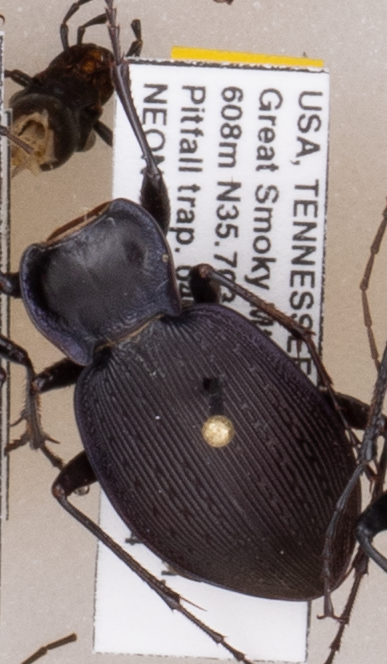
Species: Carabus goryi
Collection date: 2018-09-04
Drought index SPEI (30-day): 0.17
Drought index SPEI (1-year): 0.786
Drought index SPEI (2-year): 0.438